2016 Republican Party presidential debates and forums

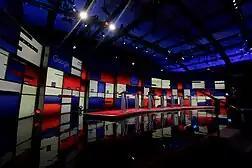
Republican Party debate stage, Des Moines, Iowa, January 2016

The seventh debate was held in Iowa, which holds the first caucuses, and was the second debate to air on Fox News Channel. As in Fox's first debate, the moderators were Bret Baier, Megyn Kelly, and Chris Wallace. It was the last debate before actual voting began with the Iowa caucuses on February 1, 2016.